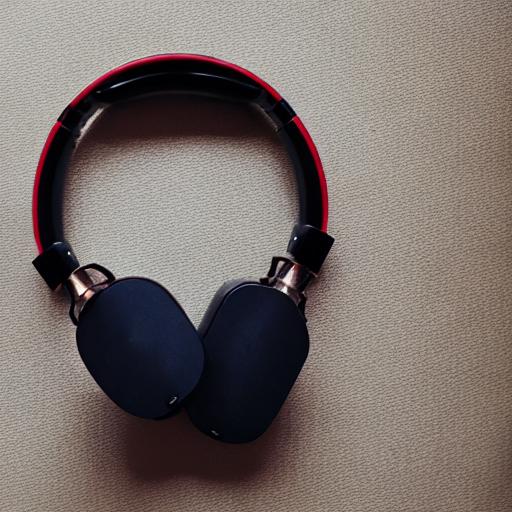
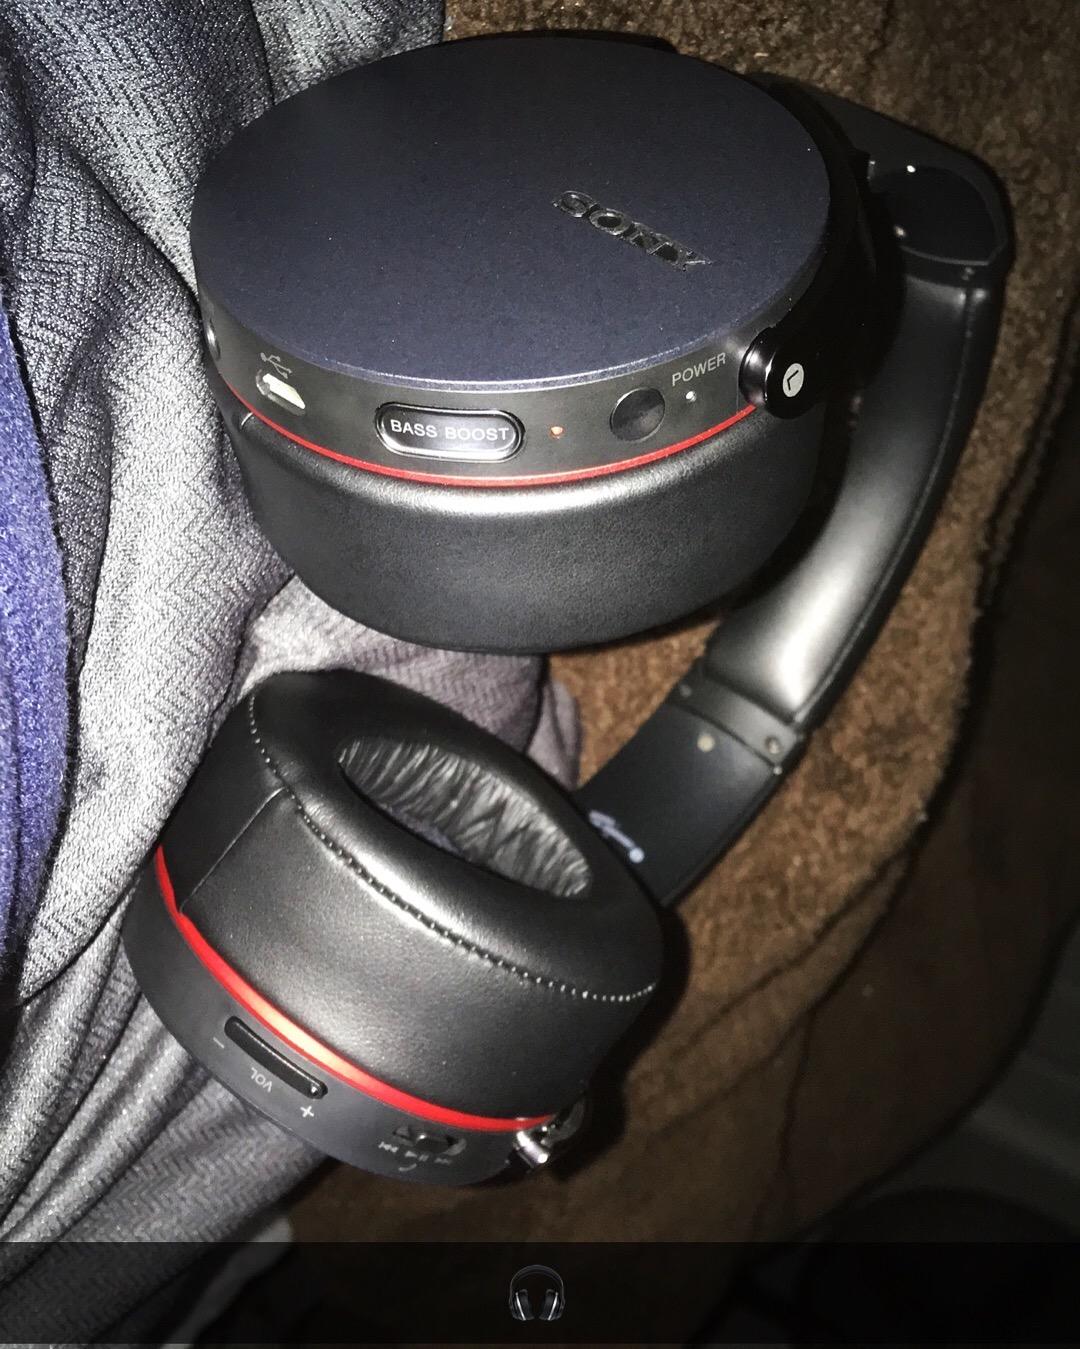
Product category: headphones
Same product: no